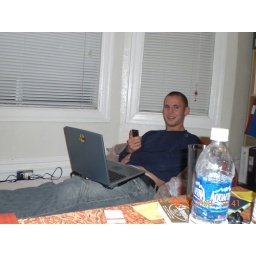
Me in my bed with my computer